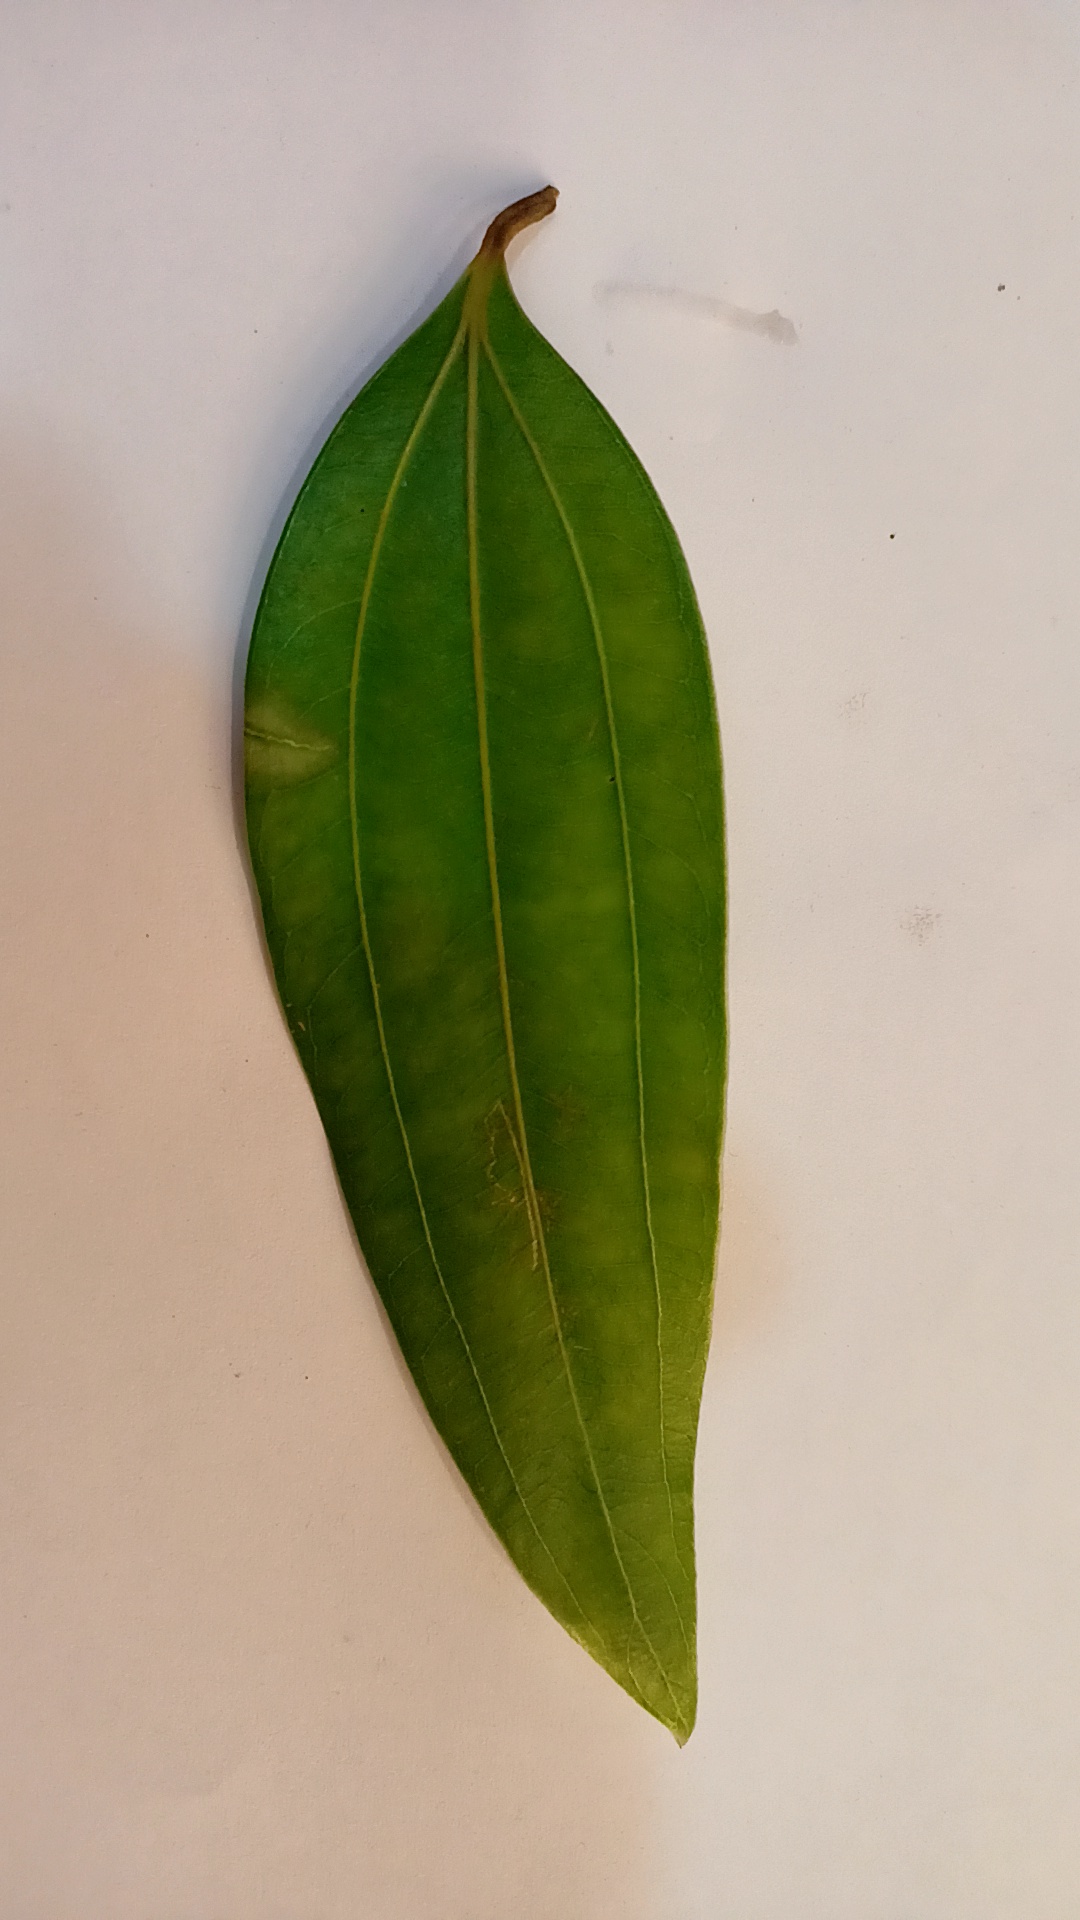
Label: Healthy